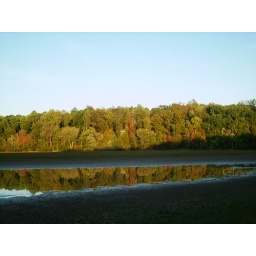
Yadkin river near High rock lakedried up